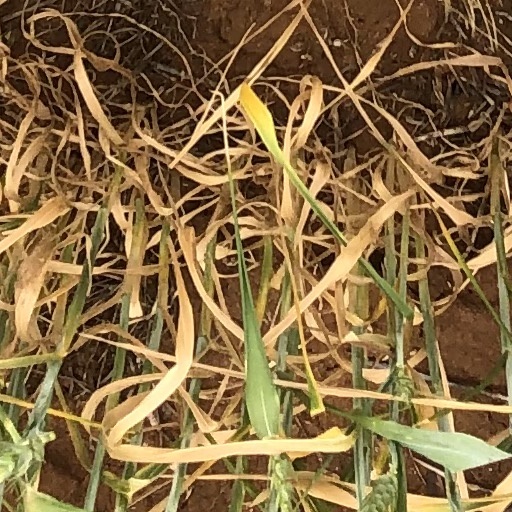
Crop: wheat